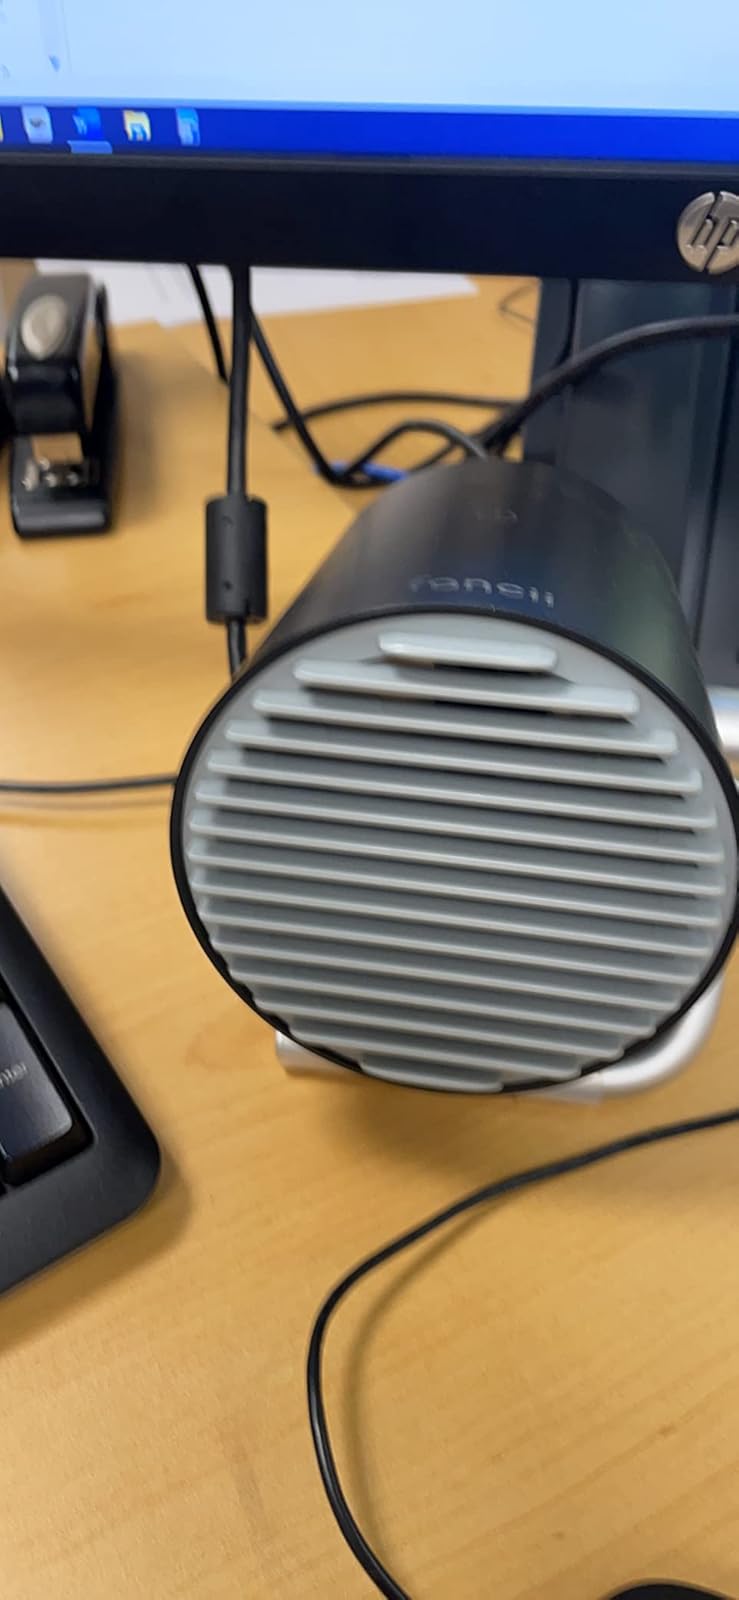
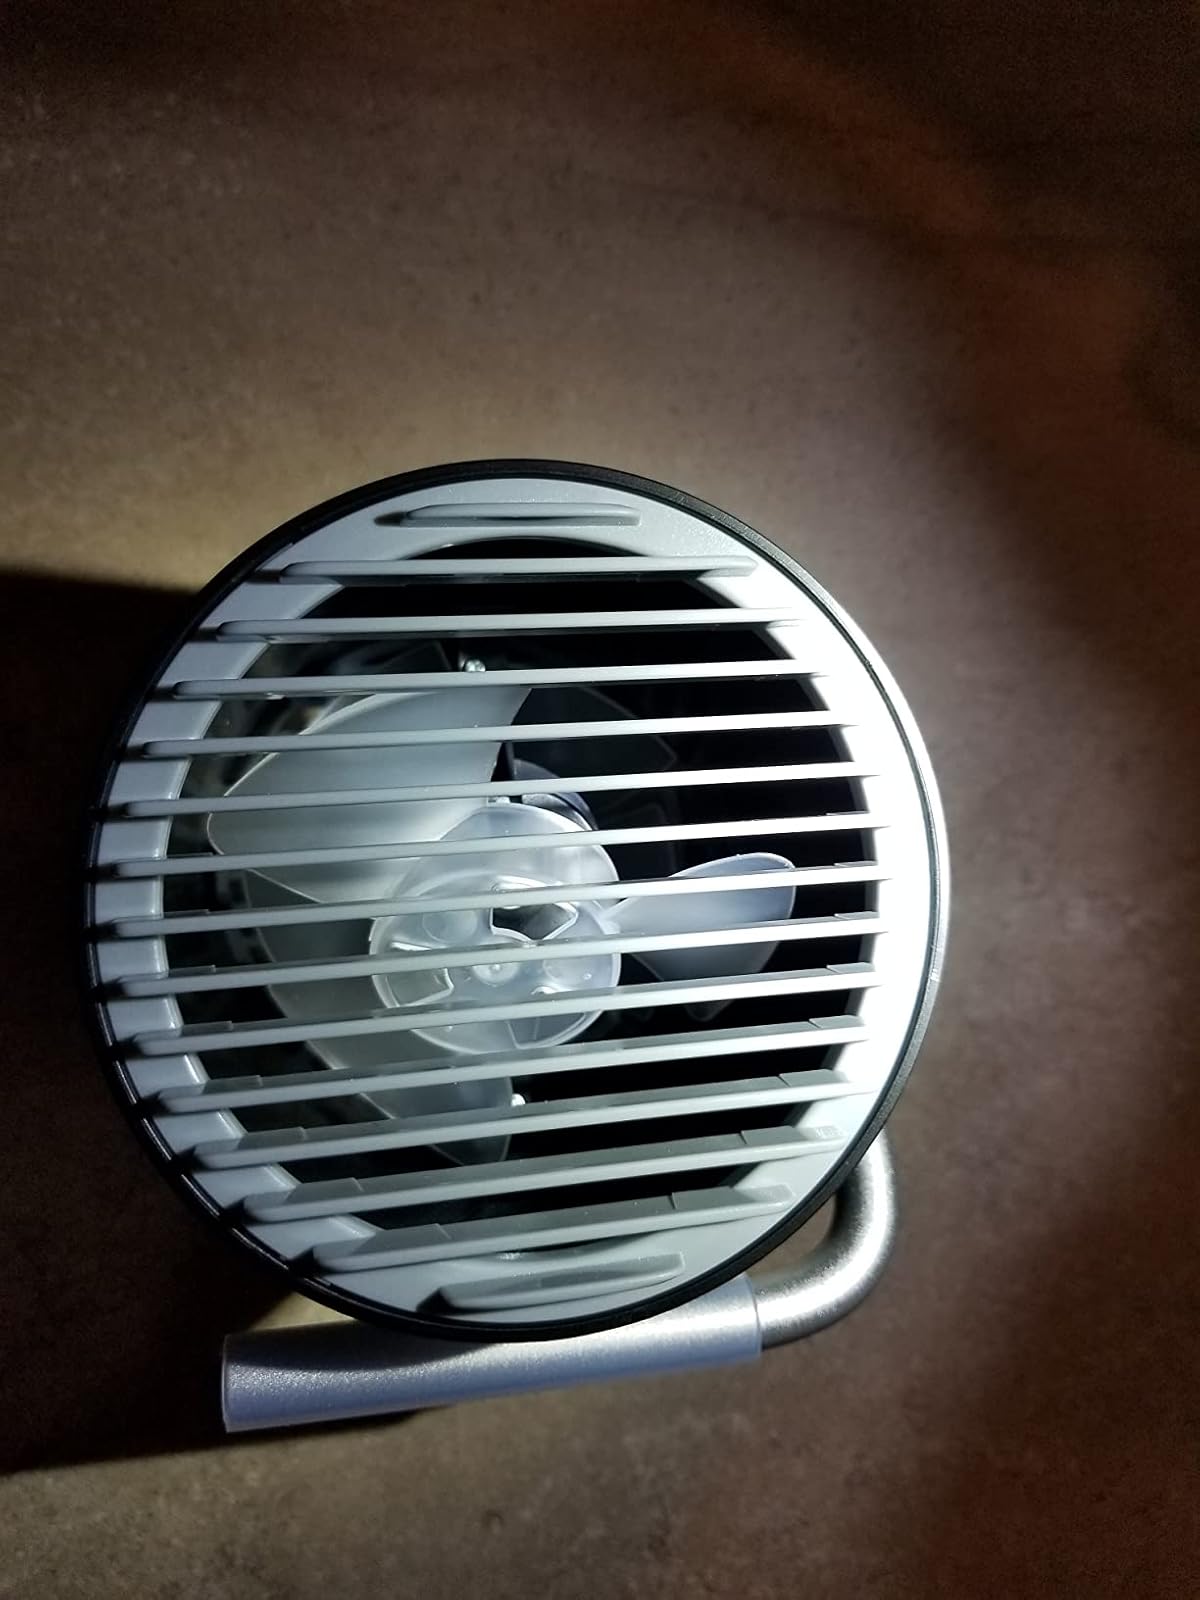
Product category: fan
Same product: yes